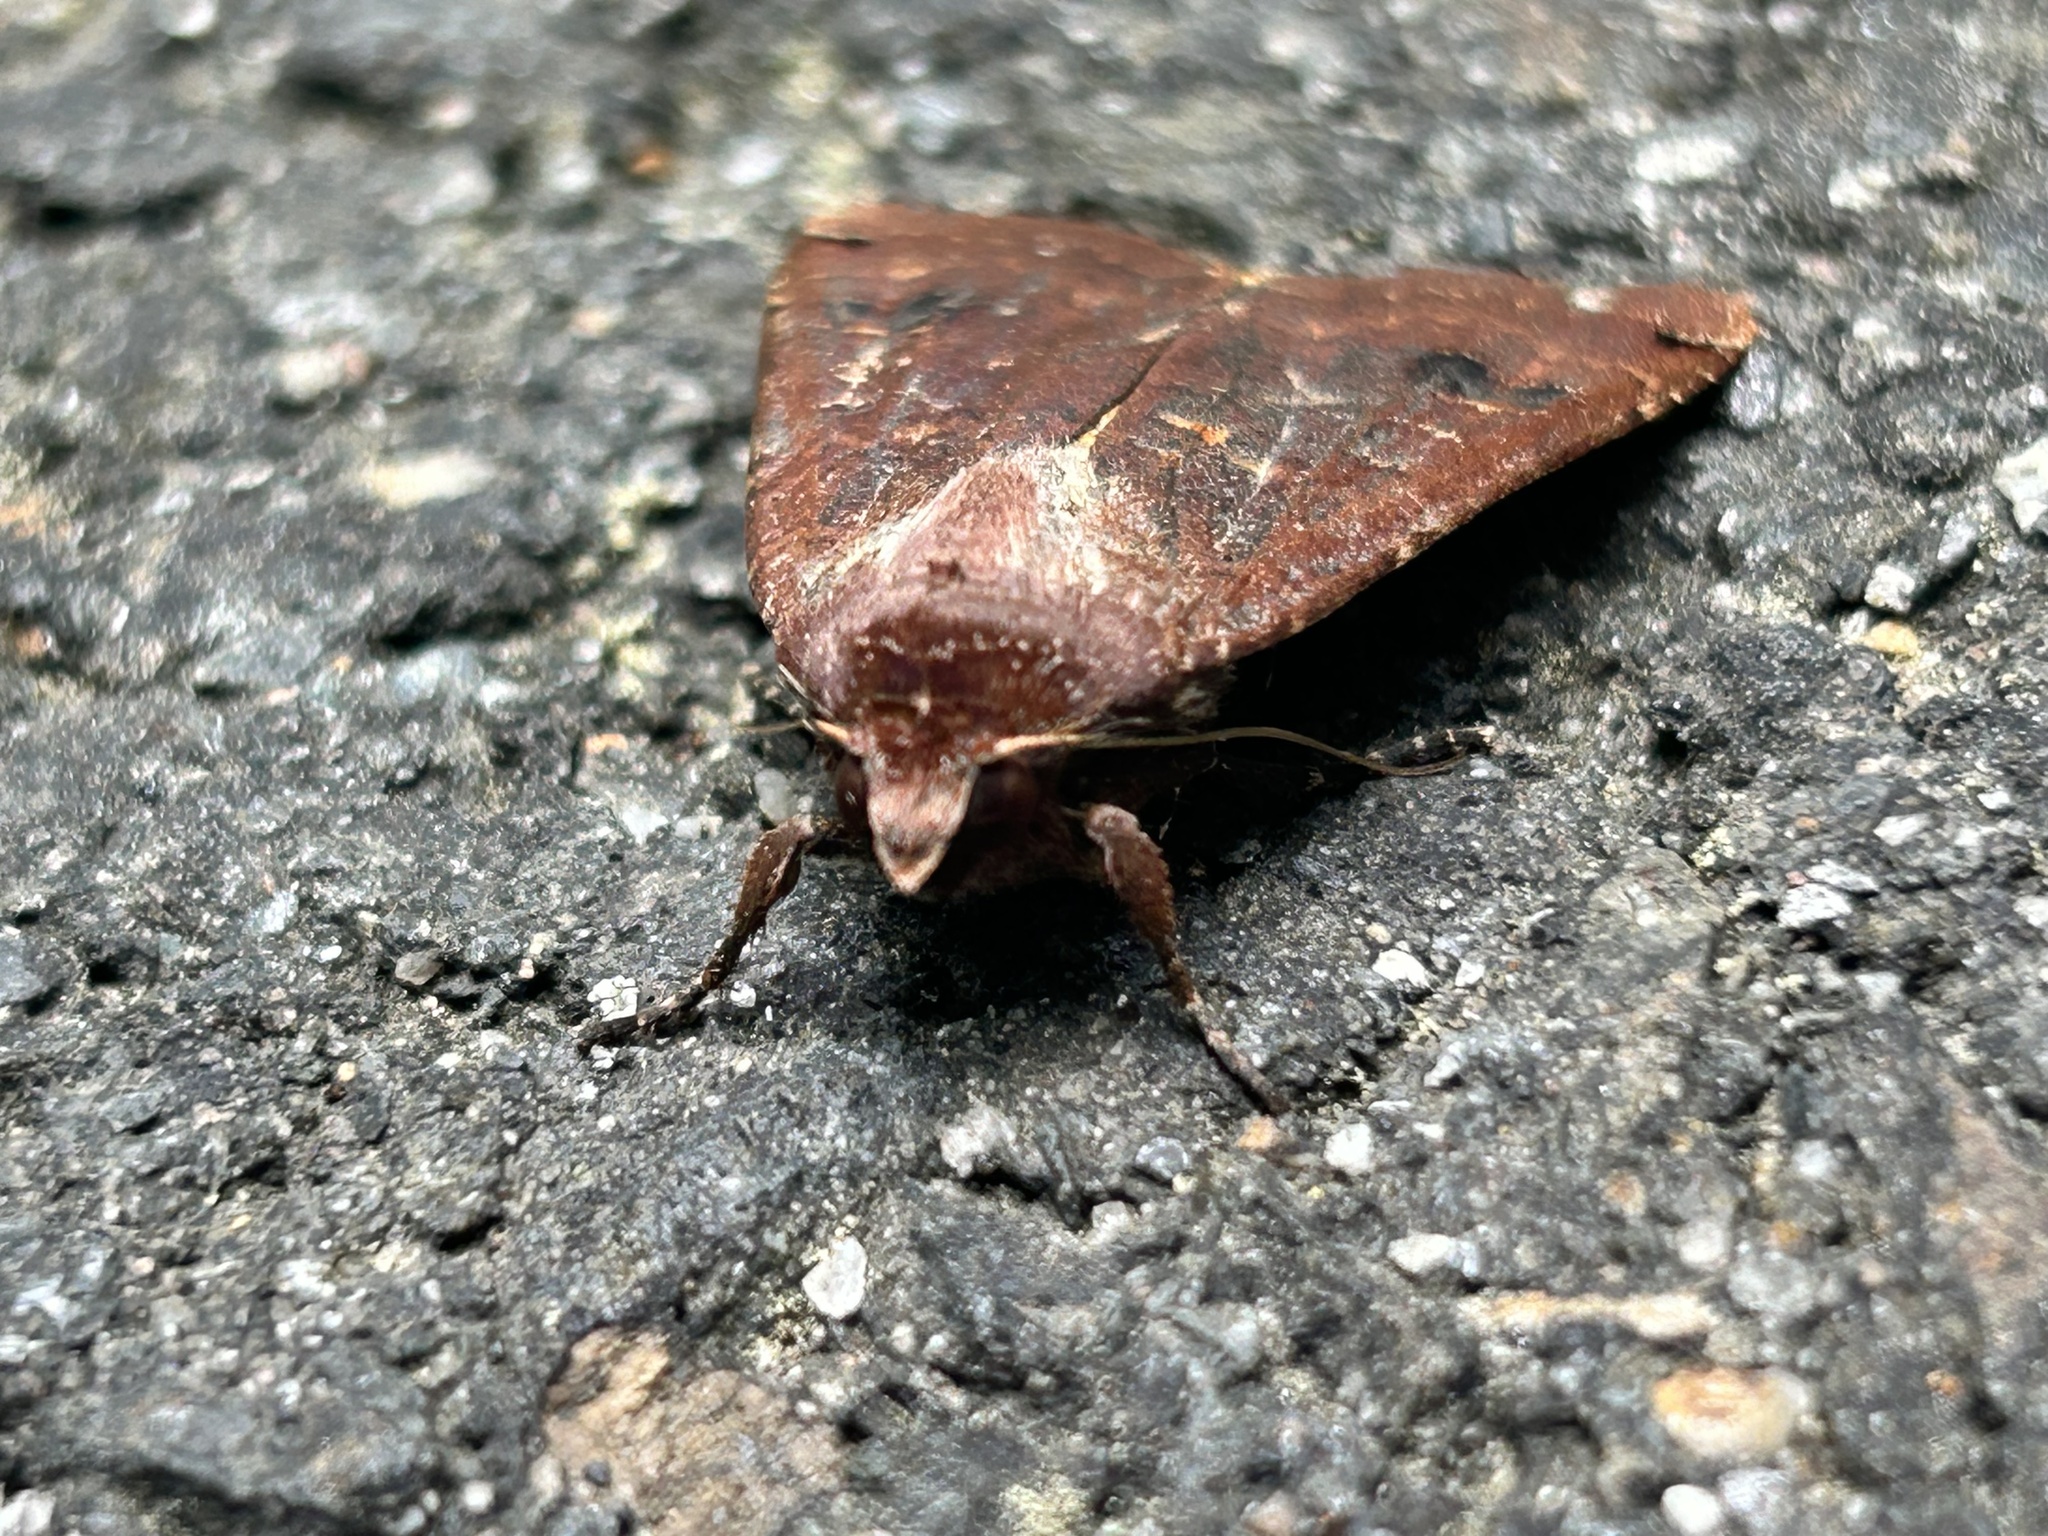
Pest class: cutworms